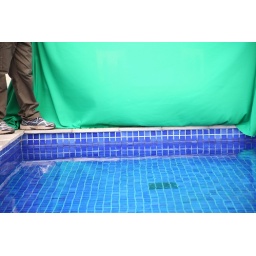
Evaluating if shooting the ident with the 2 ladies in the water in a swimming pool or at the beach